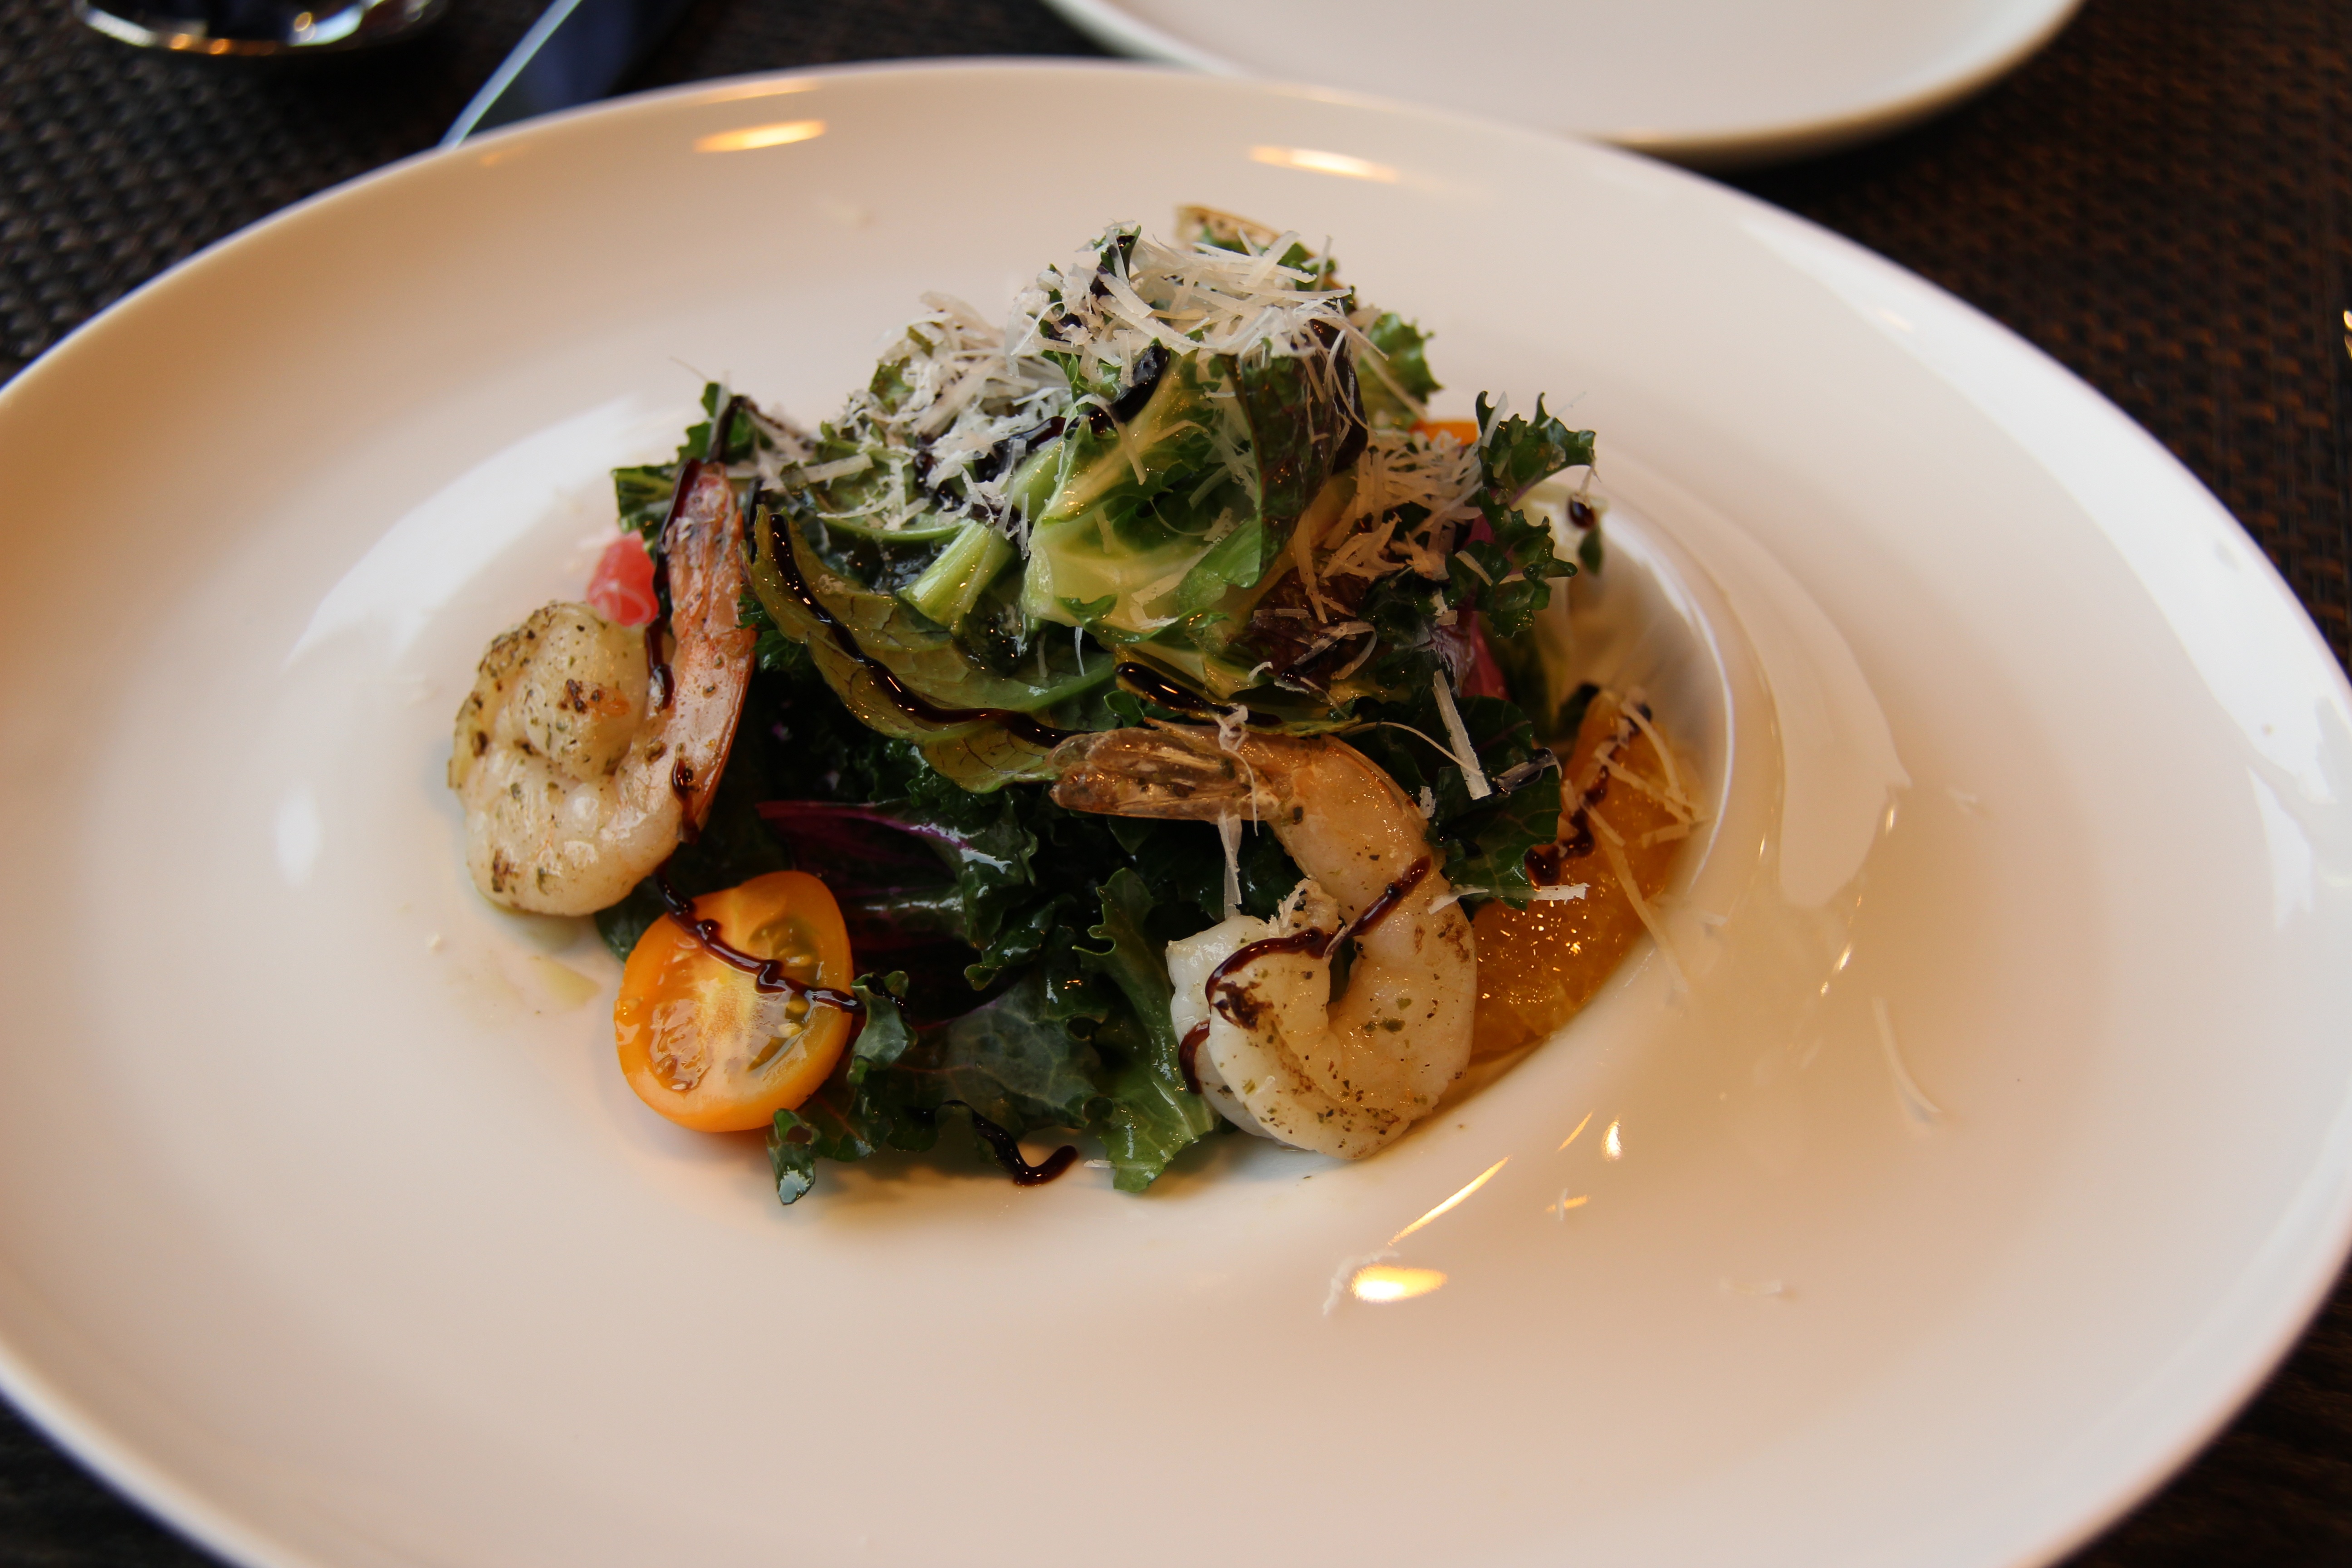
restaurant, dish, meal, food, salad, produce, vegetable, seafood, cuisine, dinner, vegetable salad, shrimp salad